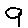
Label: 9